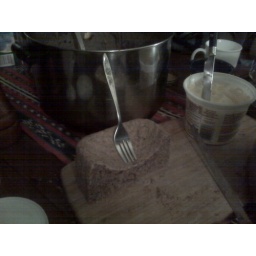
Fork in a bread bag chair